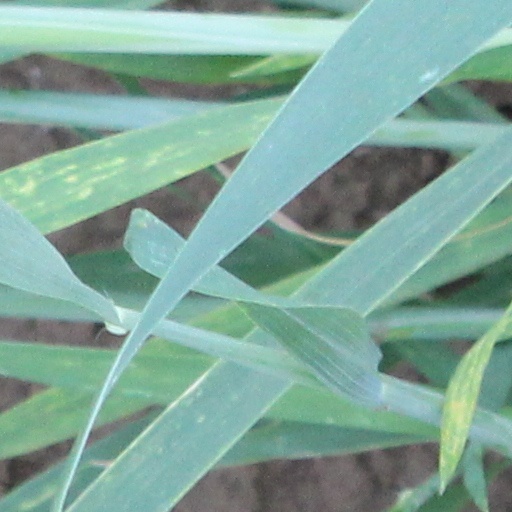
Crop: wheat